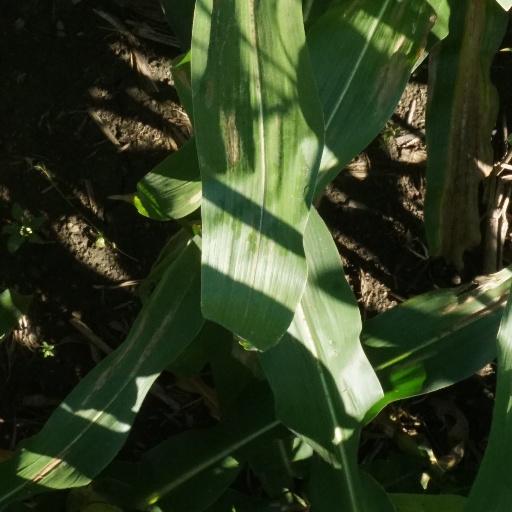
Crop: maize; corn